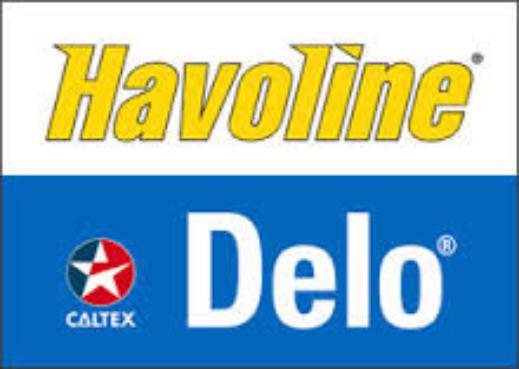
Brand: Caltex
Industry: Others